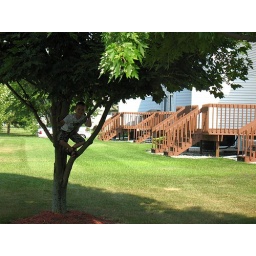
The Boy loves sitting in the tree for some reason...